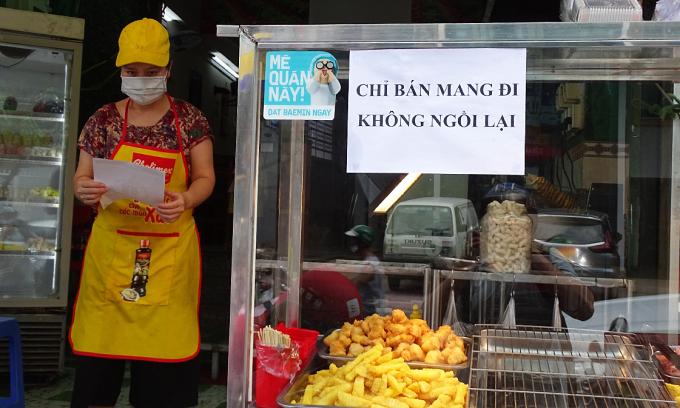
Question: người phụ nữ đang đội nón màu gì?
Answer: người phụ nữ đang đội nón màu vàng